Nemegt Formation

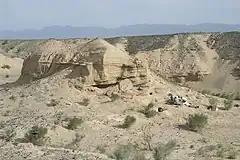
Nemegt, the type locality of the Nemegt Formation

The Nemegt Formation (also known as Nemegtskaya Svita) is a geological formation in the Gobi Desert of Mongolia, dating to the Late Cretaceous. The formation consists of river channel sediments and contains fossils of fish, turtles, crocodilians, and a diverse fauna of dinosaurs, including birds.